Napoleon and Love

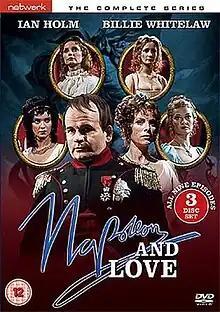

Napoleon and Love is a 1974 British television series originally aired on ITV and lasting for 9 episodes from 5 March to 30 April 1974. The series stars Ian Holm in the title role as Napoleon and depicts his relationships with the women who featured in his life as a backdrop to his rise and fall.